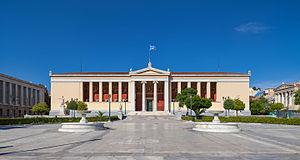
L’université nationale et capodistrienne d’Athènes, souvent appelée simplement université d’Athènes, est la plus ancienne université de l’est de la mer Méditerranée et fut fondée le 3 mai 1837. Aujourd’hui, c’est la seconde plus importante université de Grèce après l’université Aristote de Thessalonique avec plus de 50 000 étudiants. Elle est considérée comme l’université la plus prestigieuse du pays.